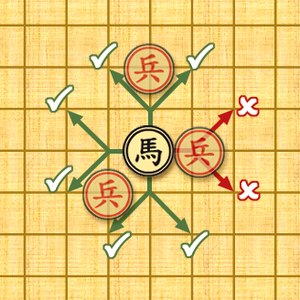
Le xiangqi, aussi appelé « échecs chinois », est un jeu de société combinatoire abstrait qui se joue sur un tableau rectangulaire de 9 lignes de large sur 10 lignes de long. Le jeu est également connu au Japon sous le nom de kawanakajima shōgi.